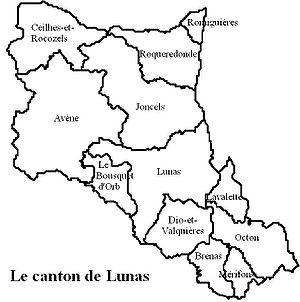
Le canton de Lunas est une ancienne division administrative française située dans le département de l'Hérault, dans l'Arrondissement de Lodève.